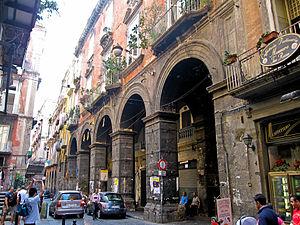
Le Palazzo Filippo di Valois, ou également Palais de l'Empereur de Constantinople et plus tard Palazzo Cicinelli, est un palais nobiliaire situé dans le quartier de San Lorenzo à Naples.